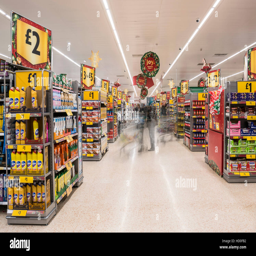
western christian holiday in the aisles at the newly refurbished supermarket